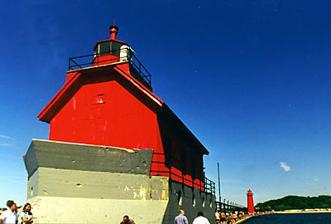
Building: Grand Haven South Pierhead Entrance Light
Country: United States of America
Year built: 1905
Lighthouse in Michigan, United States Lighthouse Grand Haven South Pierhead Entrance Light South Pierhead Entrance Light with inner light also shown Location Grand Haven , Michigan Coordinates 43°03′25.0″N 86°15′21.3″W / 43.056944°N 86.255917°W / 43.056944; -86.255917 Tower Constructed 1905 Automated 1969 Height 36 feet (11 m) Markings red Light First lit 1905 Focal height 13 m (43 ft) Lens 7.5 inches (190 mm) Range 17 nautical miles (31 km; 20 mi) Characteristic Fl R 10s Grand Haven South Pierhead Entrance Light is the outer light of two lighthouses on the south pier of Grand Haven , Michigan where the Grand River enters Lake Michigan .  A lighthouse was first lit there in 1839. The lighthouse was put up for sale in 2009 under the National Historic Lighthouse Preservation Act . The City of Grand Haven now owns the pier, but it is maintained by the Army Corps of Engineers . See also Grand Haven South Pierhead Inner Light References